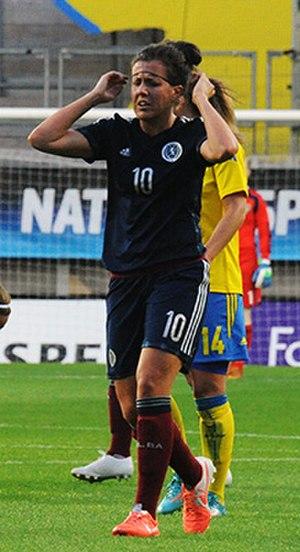
Leanne Crichton est une footballeuse internationale écossaise, née le 6 août 1987, à Glasgow au Royaume-Uni. Elle évolue au poste de milieu de terrain. En 2019, elle joue à Glasgow City en Scottish Women's Premier League.